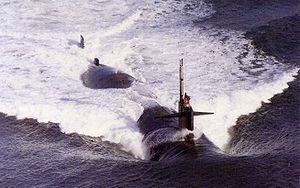
La Classe Thresher/Permit, est une classe de quatorze sous-marins nucléaires d'attaque de l'US Navy construits entre 1958 et 1968 et actifs entre 1961 et 1996. Construits pour remplacer la classe Skipjack. Ils sont principalement utilisés dans les années 1960 et 1970, jusqu'à leur remplacement progressif par les sous-marins de classe Sturgeon et Los Angeles.